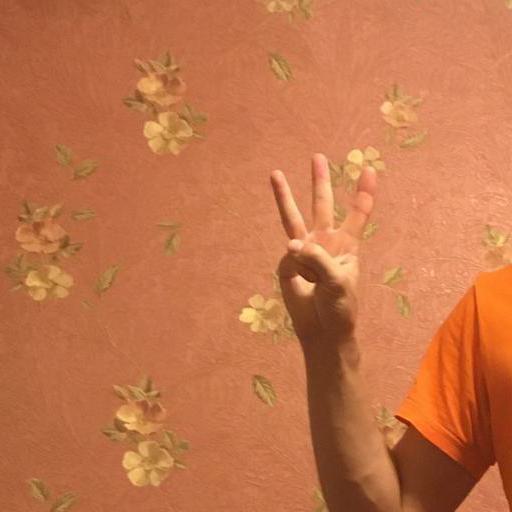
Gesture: three